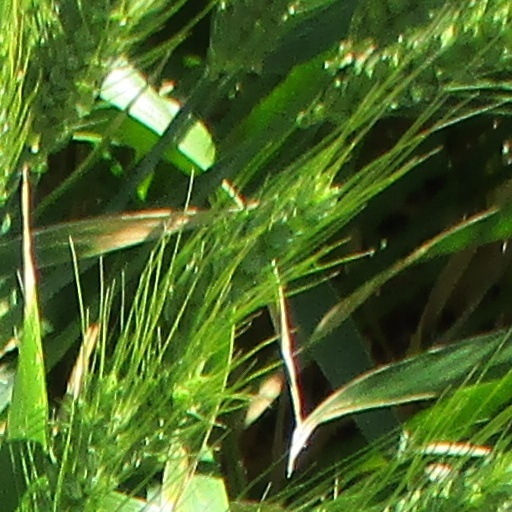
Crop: wheat